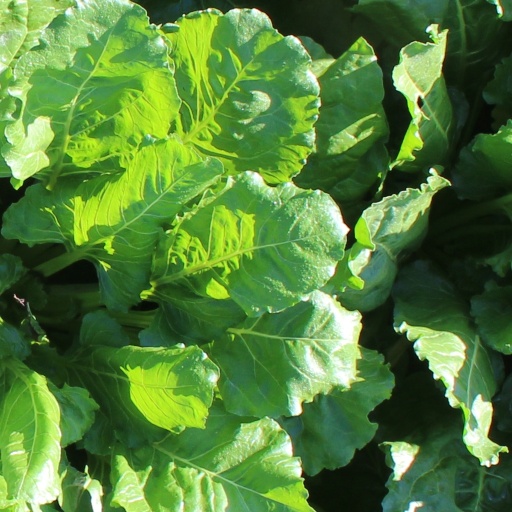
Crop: sugar beet